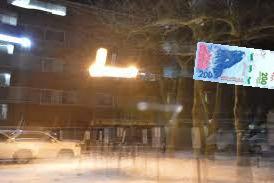
Denominación: 200